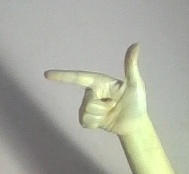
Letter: yaa